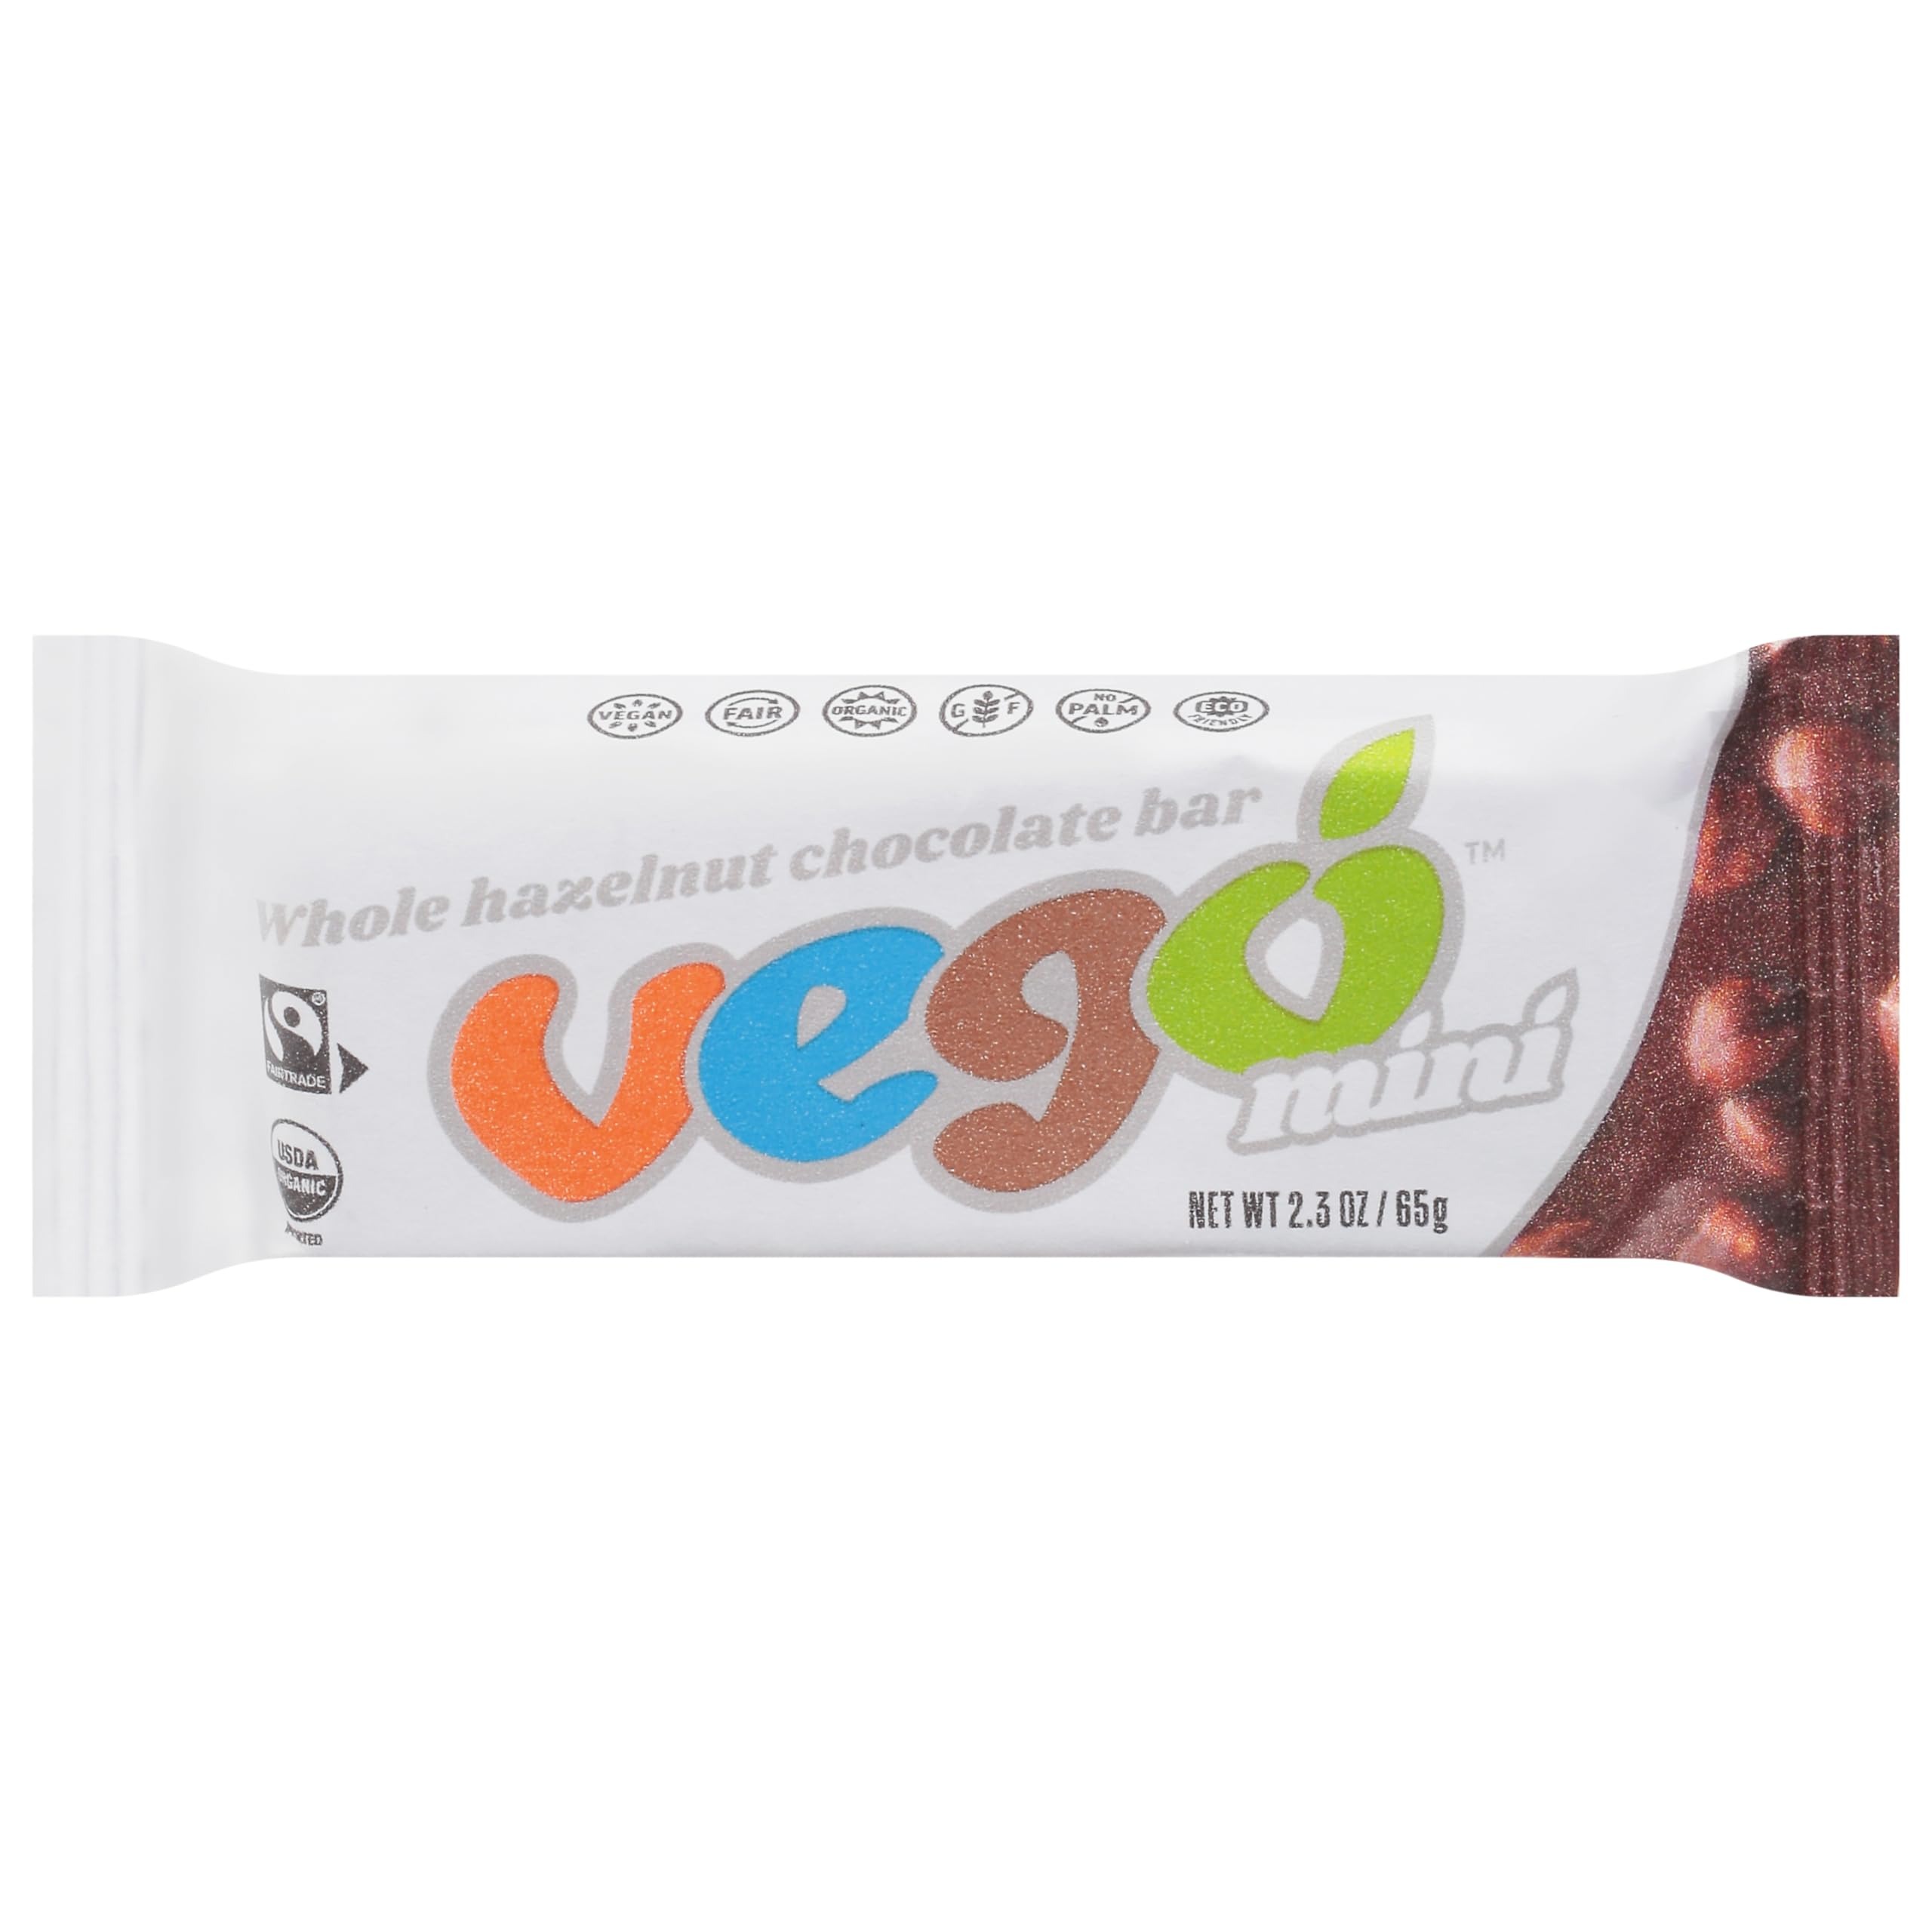
Item Name: V.ego Mini Whole Hazelnut Chocolate Bar 2.3 oz (Pack of 20)
Bullet Point 1: Rich Flavor: Deliciously rich and satisfying taste in every bite.
Bullet Point 2: Satisfying Sweetness: The perfect balance of sweetness and flavor for a delightful treat.
Bullet Point 3: Premium Ingredients: Made with high-quality ingredients for an indulgent treat.
Product Description: Experience the luxurious taste of whole hazelnuts enveloped in rich chocolate in this mini bar. Perfectly portioned for a quick snack, each bite offers a satisfying crunch and a smooth, creamy texture.
Value: 2.3
Unit: Ounce

Price: 74.77